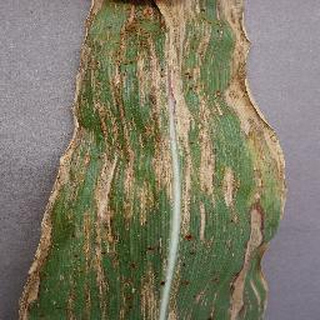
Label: corn_cercospora_leaf_spot